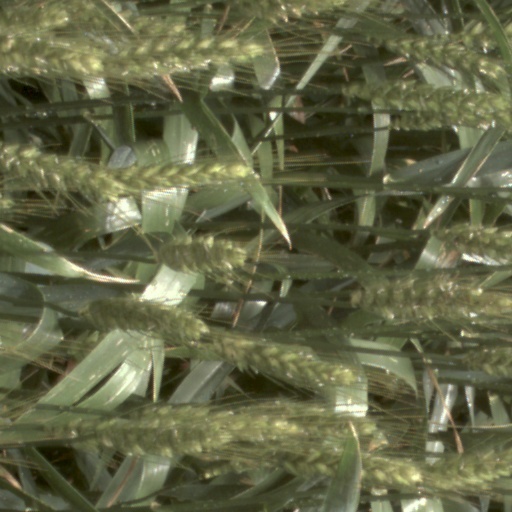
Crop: wheat